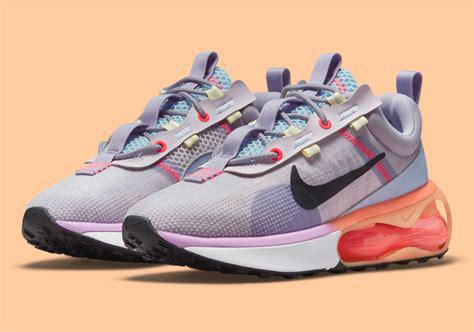
Brand: Nike
Model: Air Max 2021